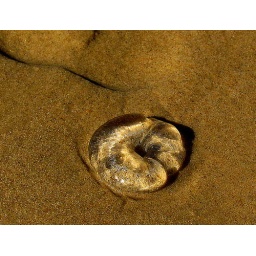
Jelly fish in the sand